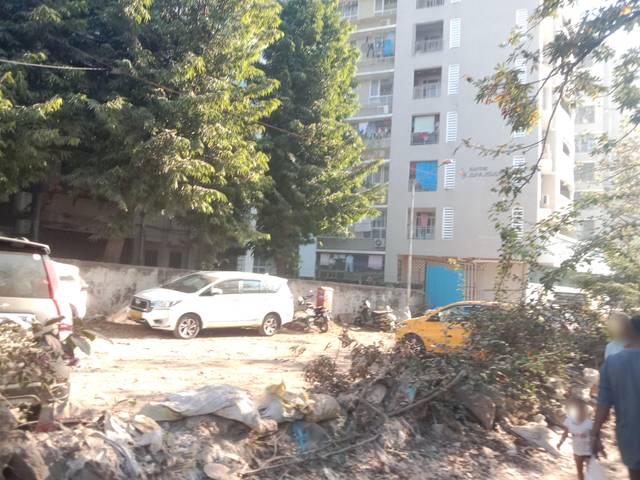
Region: India
Coordinates: 19.095, 72.901